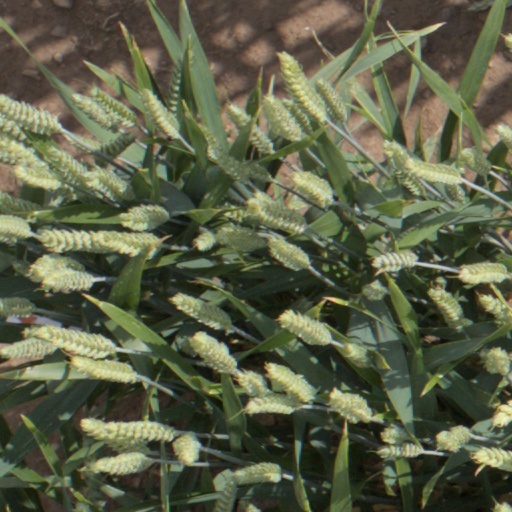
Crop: wheat